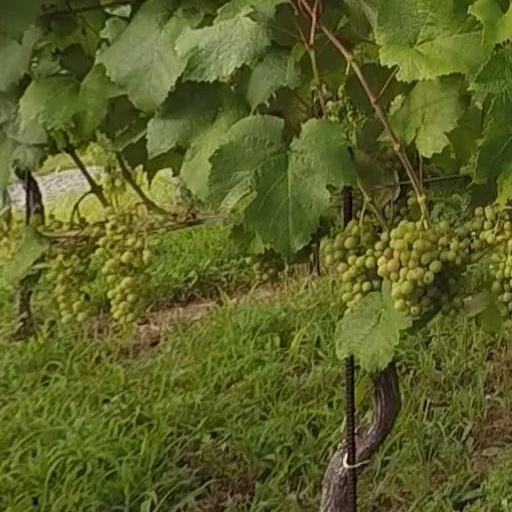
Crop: grape